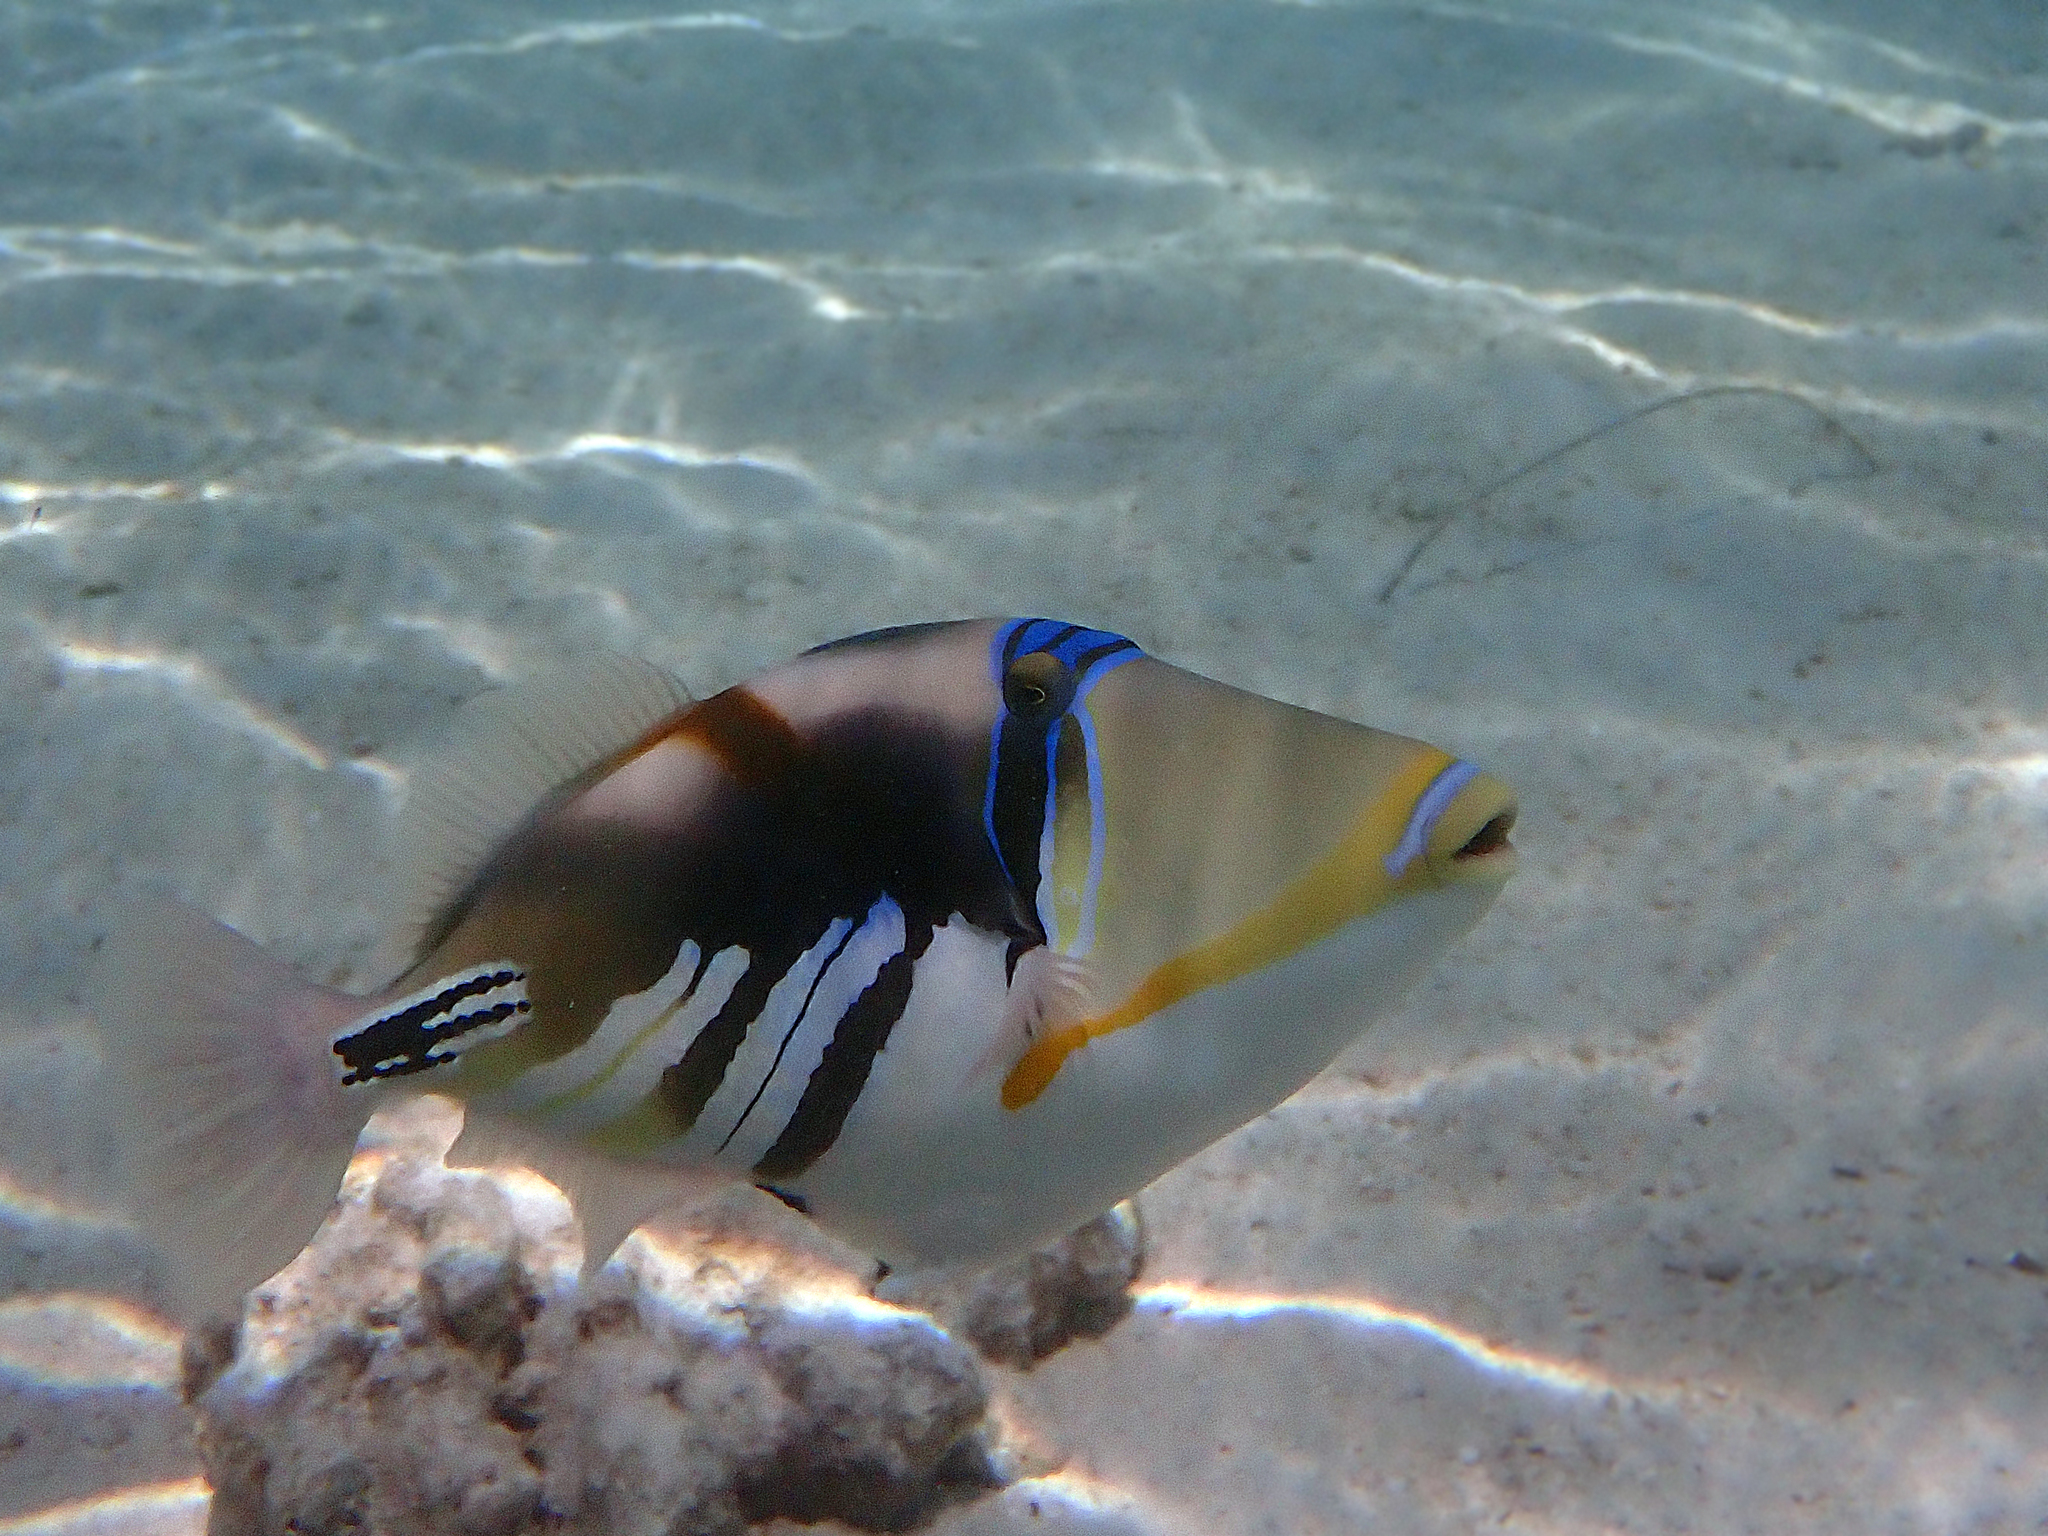
Rhinecanthus aculeatus (Lagoon Triggerfish)